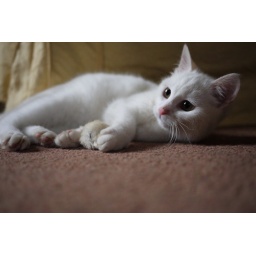
Sucre, the rescue kitten found in a box at a rubbish tip just before Christmas 2010.